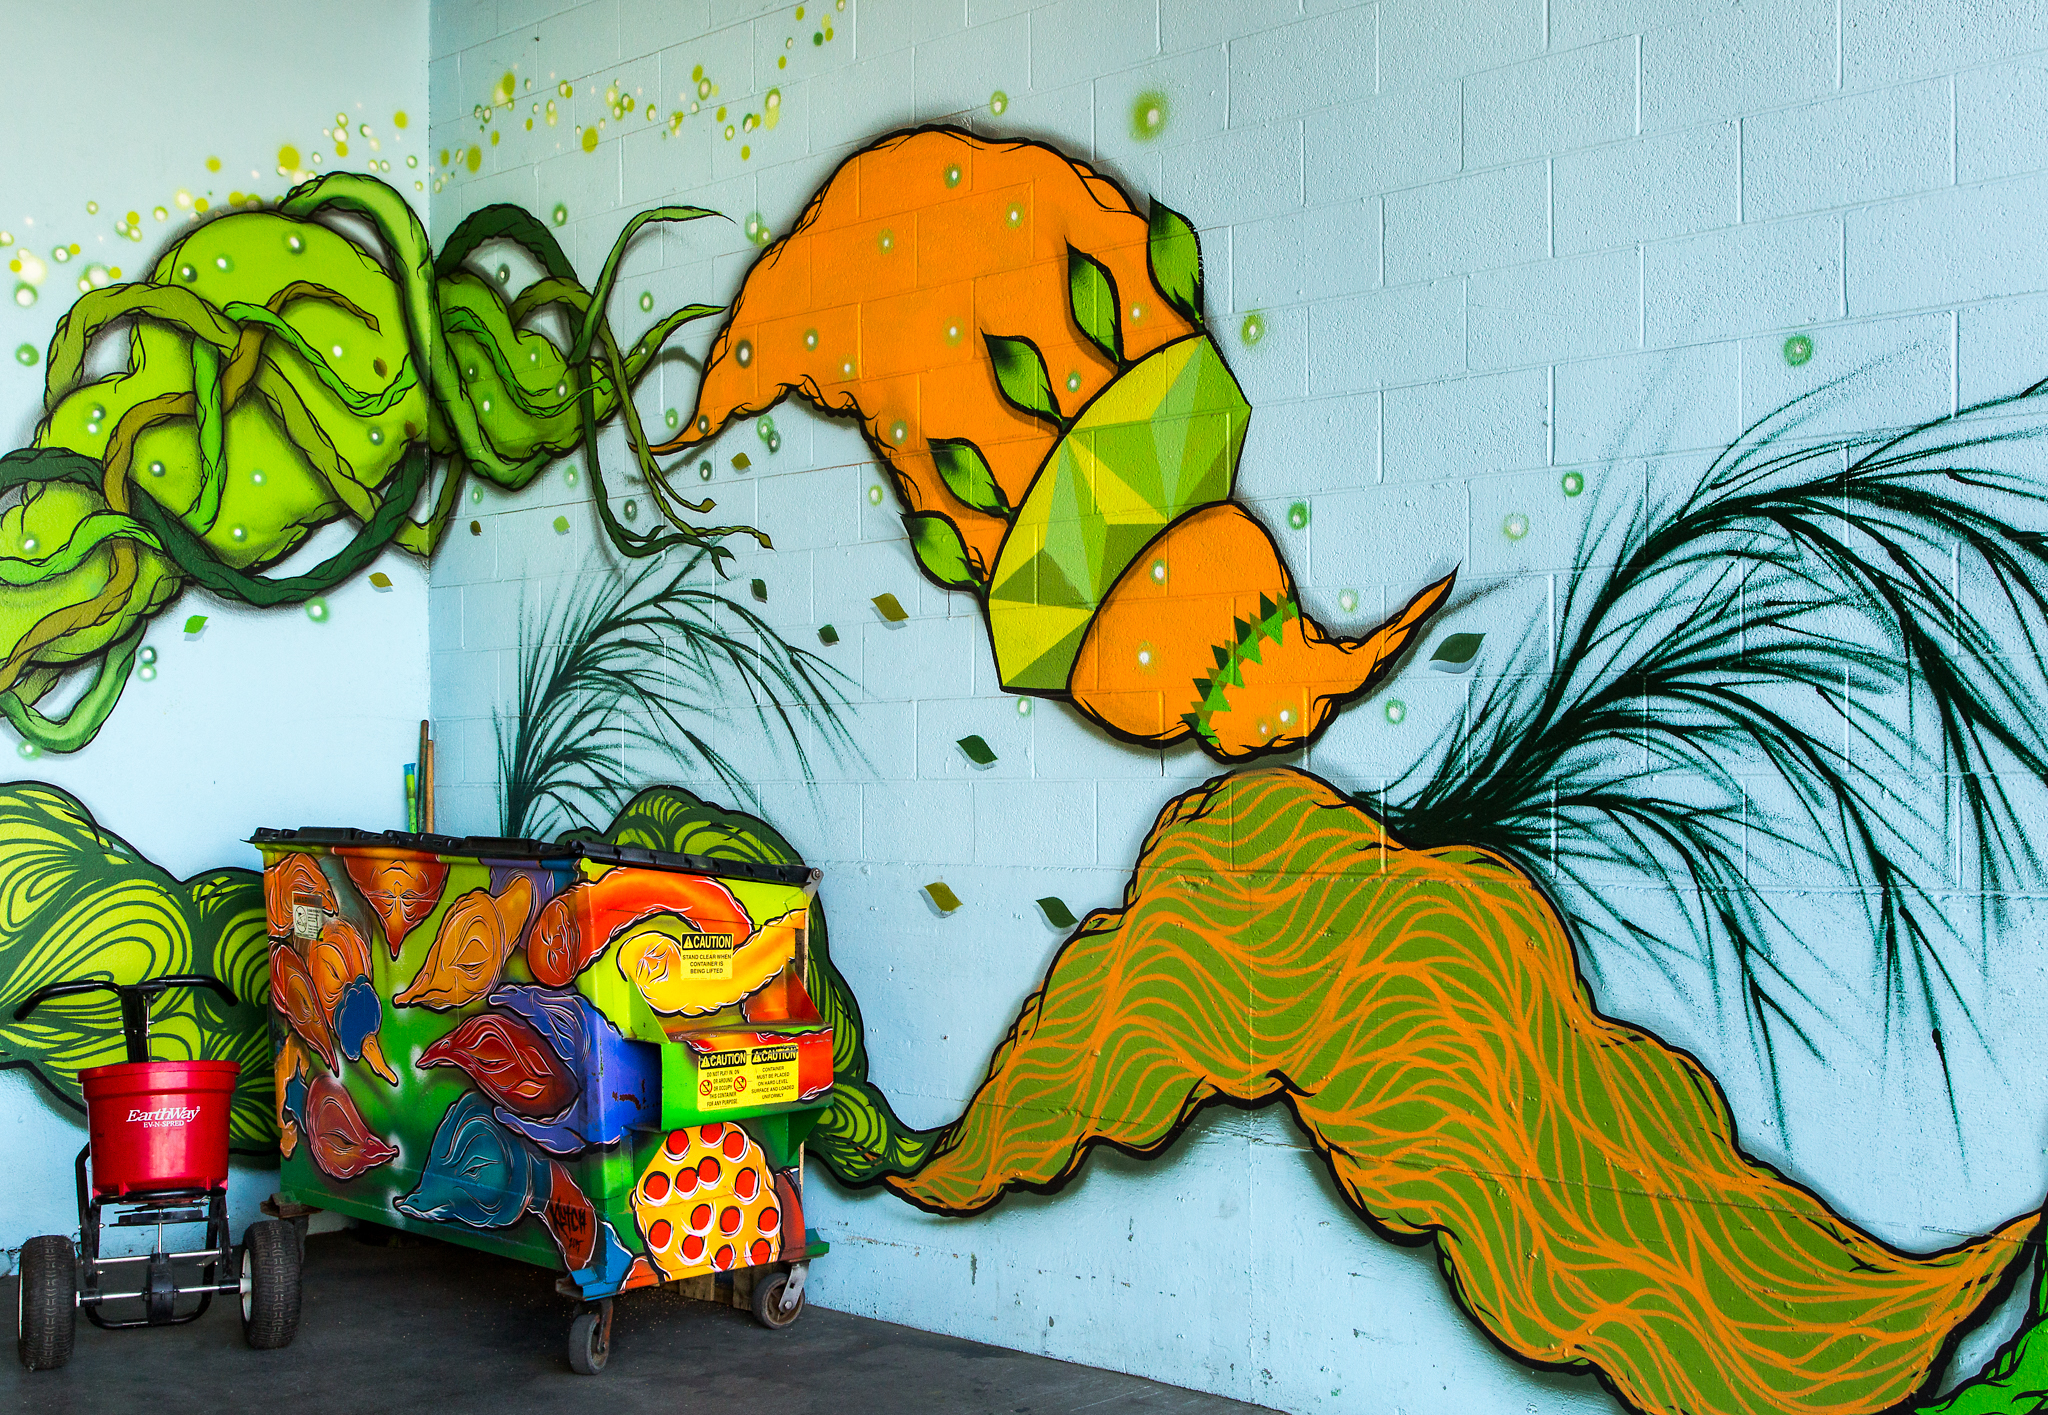
window, glass, building, city, urban, wall, color, colorful, graffiti, quirky, street art, art, illustration, mural, streetart, oregon, portland, manmade, trashbin, 41116, buckmanneighborhood